Feed Me (film)

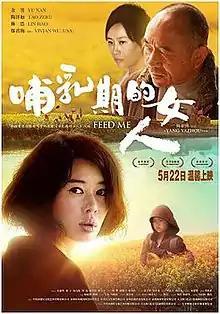

Feed Me is a 2013 Chinese drama film directed by Yang Yazhou and Yang Bo. It was shown at the Montreal World Film Festival on August 29, 2013, and was released in China on May 22, 2015.